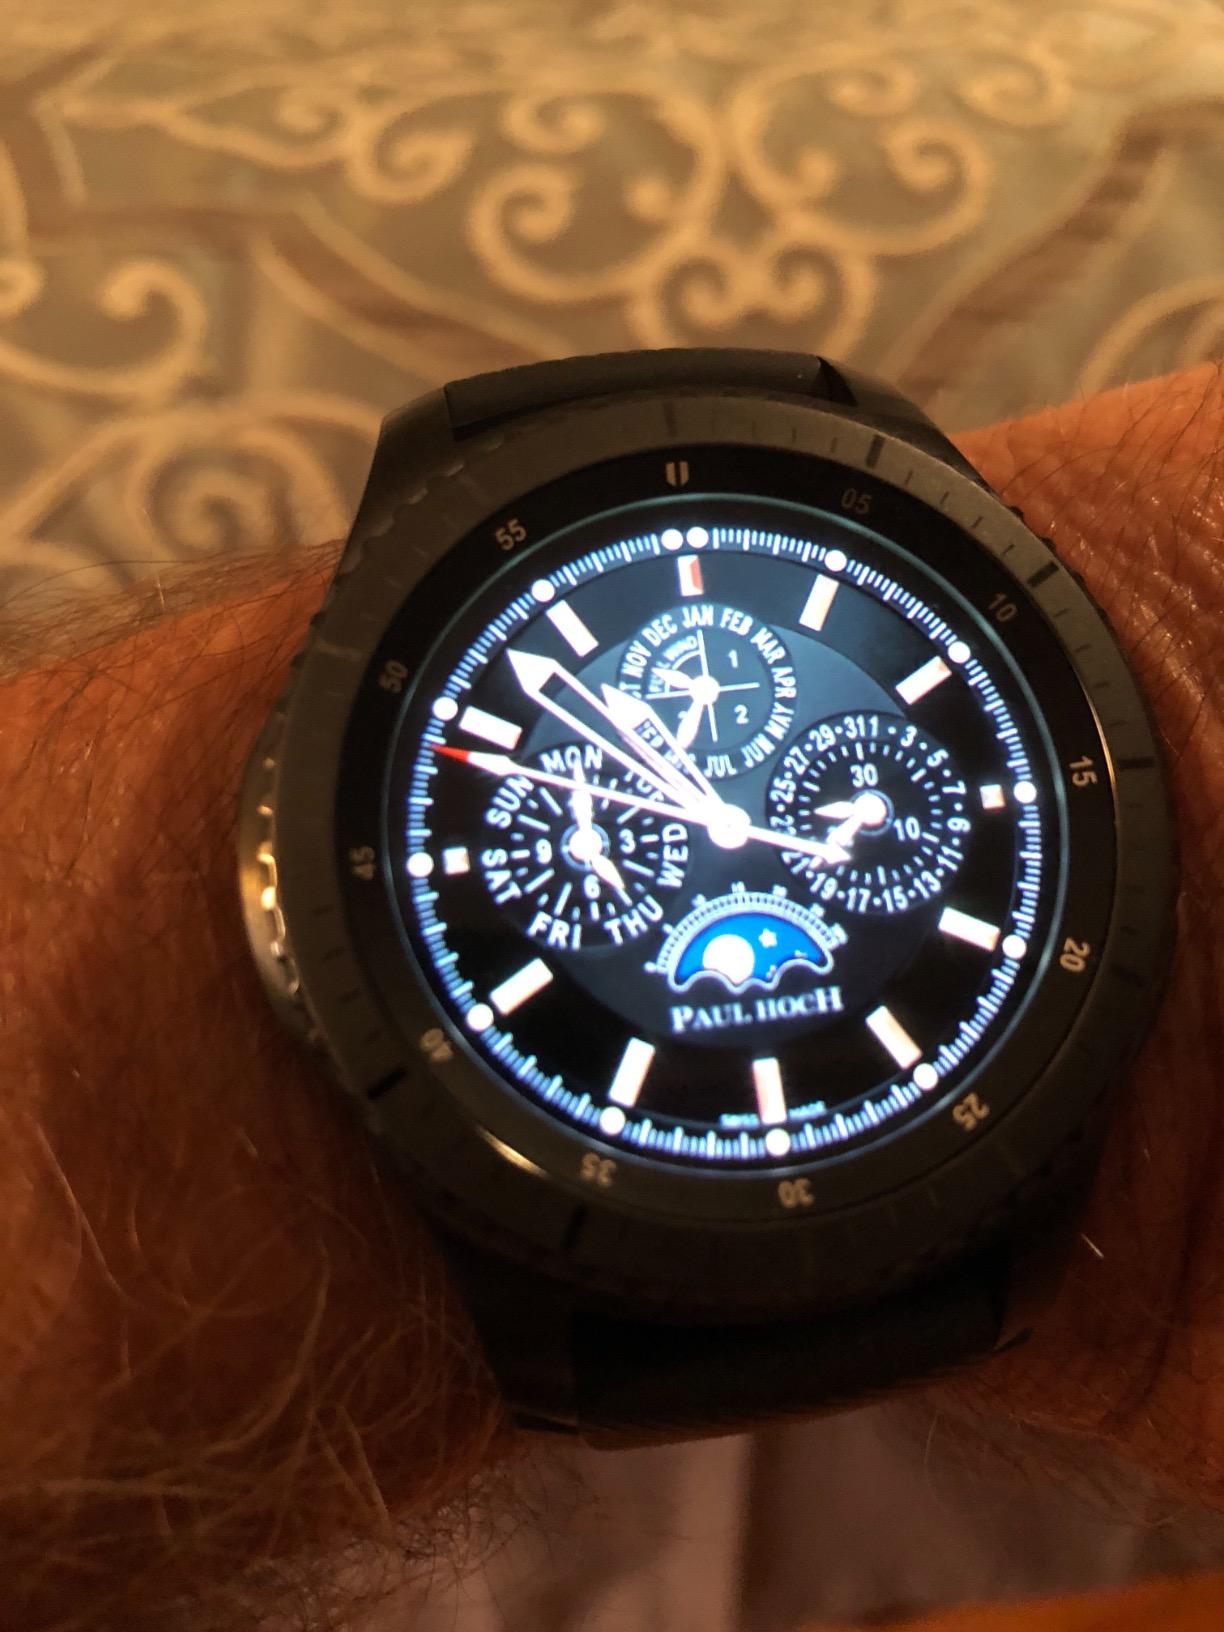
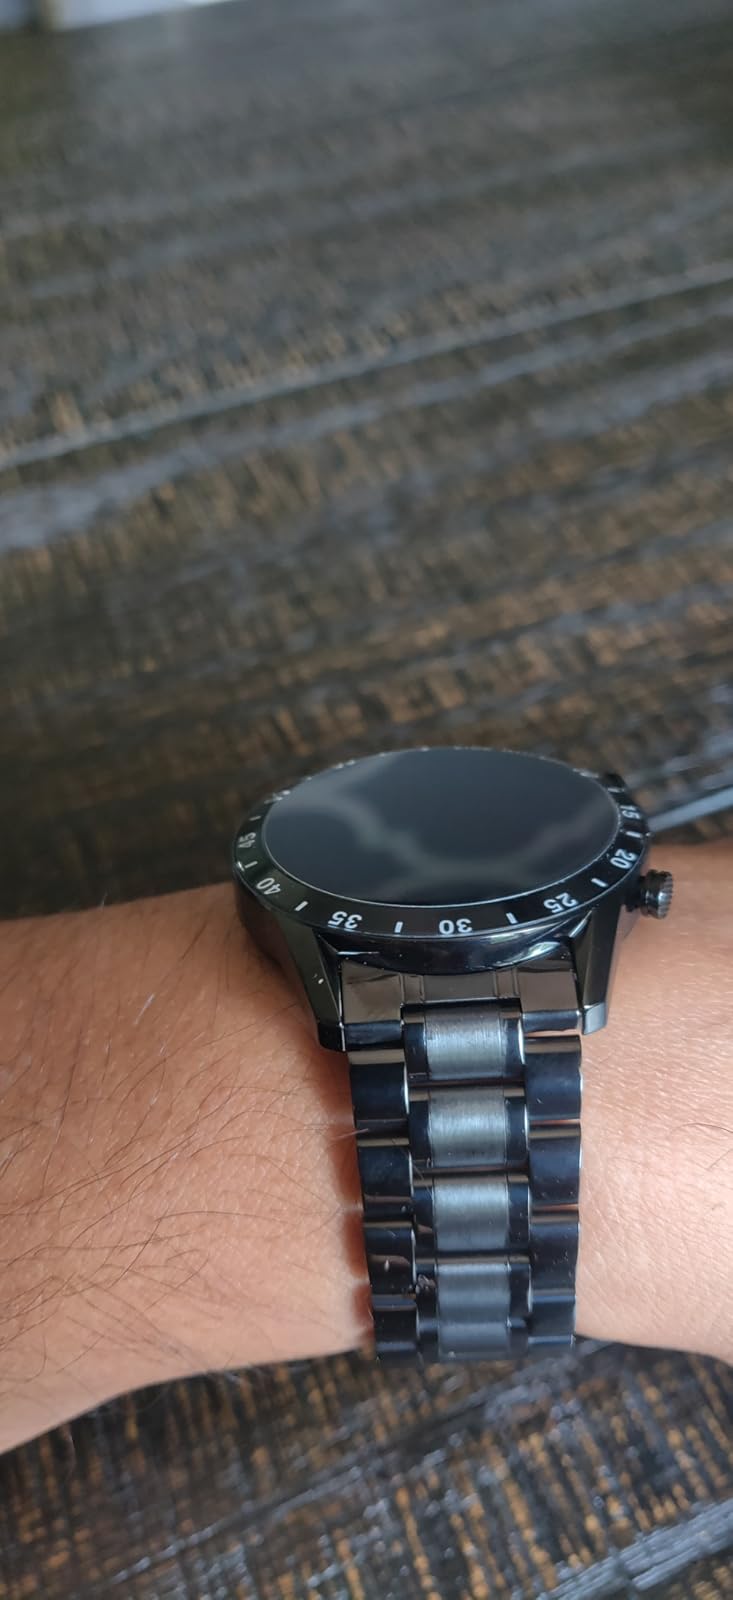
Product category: smartwatch
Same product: no